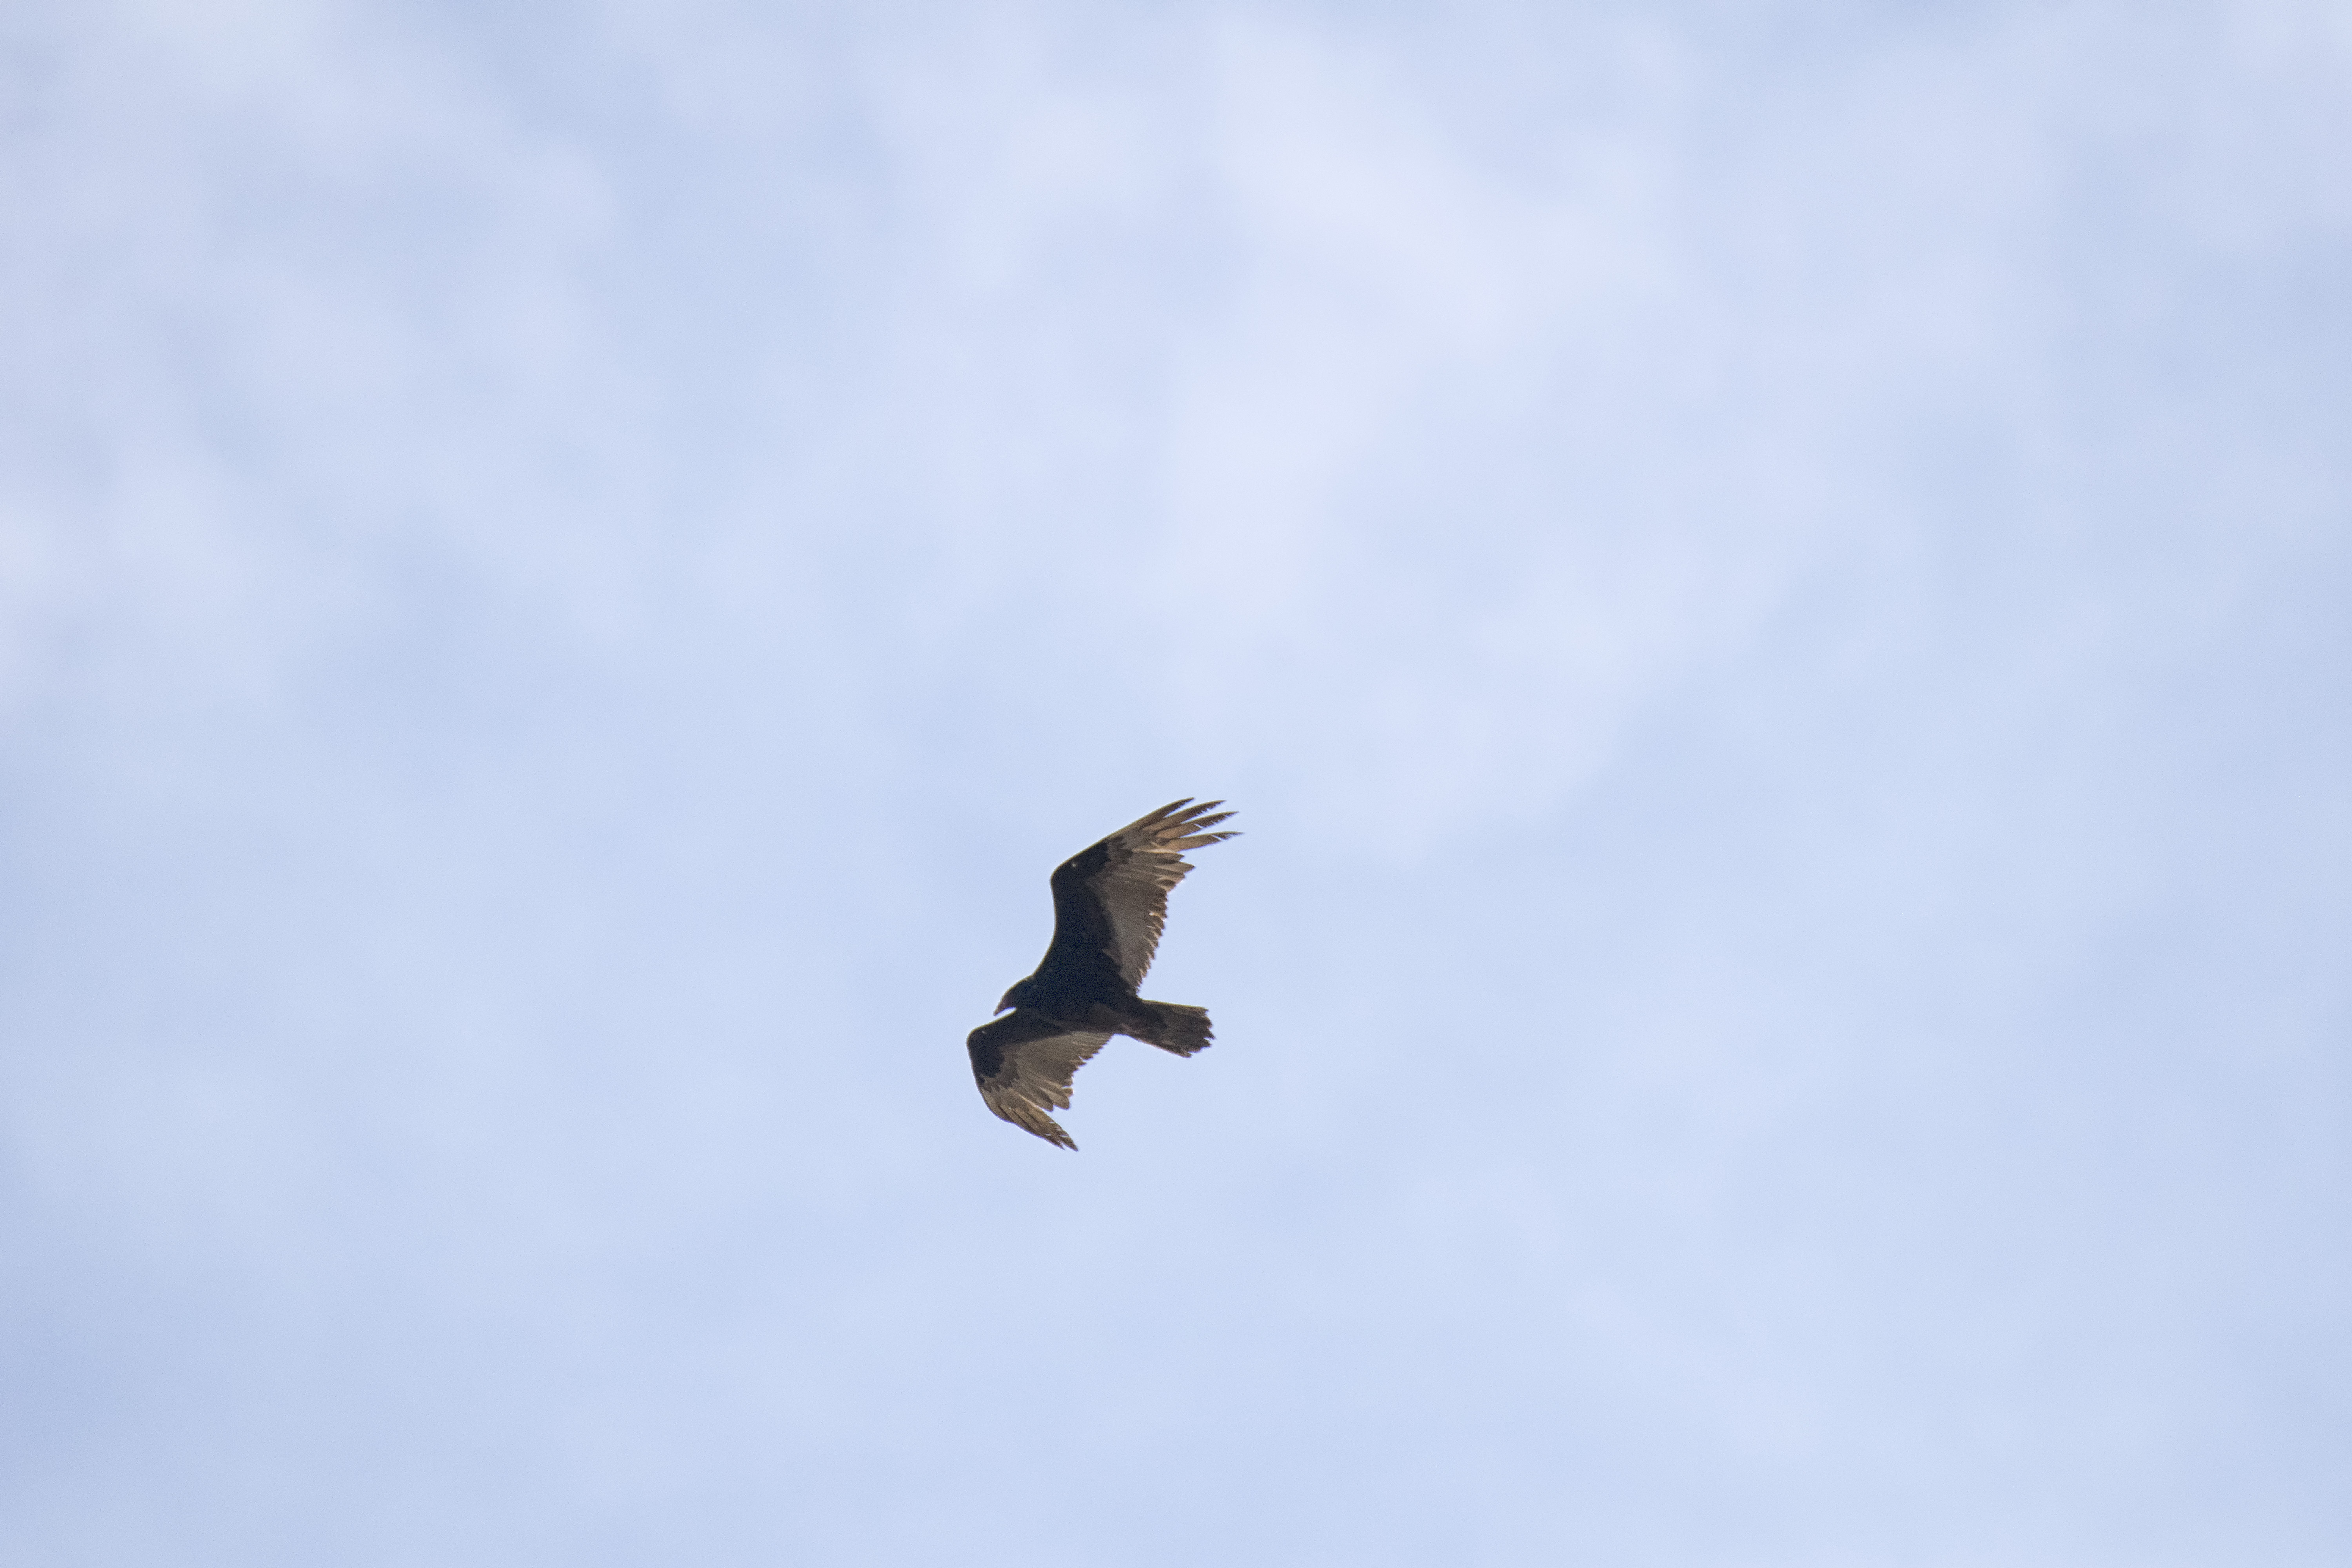
bird, wing, sky, seabird, flight, hawk, bird of prey, canada, turkey, a, vertebrate, rouge, tte, quebec, vulture, sherbrooke, oiseau, urubu, accipitriformes